Ivan Ivanovich Belsky

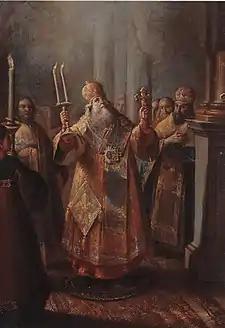
Bishop Presenting the Divine Liturgy (1770)

Ivan Ivanovich Belsky (Russian: Ива́н Ива́нович Бе́льский. 6 January 1719, Saint Petersburg — 13 January 1799, Saint Petersburg) was a Russian painter. He was part of the "Belsky Dynasty" of painters of the Eighteenth Century and one of the first teachers at the Imperial Academy of Arts, where he taught history painting.